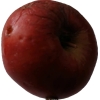
Label: Apple 17